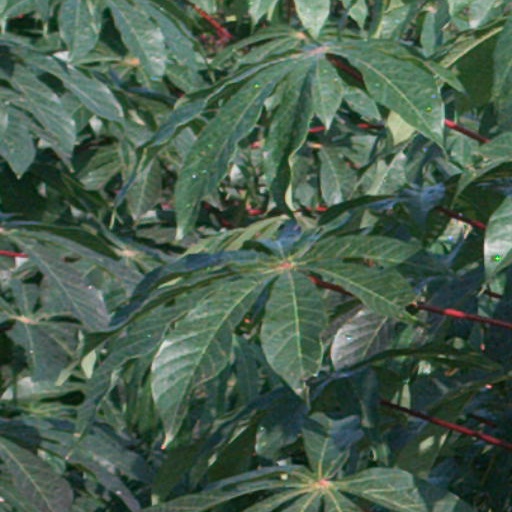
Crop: cassava